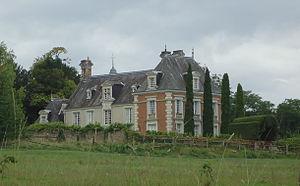
Château de Gennevraye - Aubigné-Racan - Sarthe (72)
Aubigné-Racan est une commune française, située dans le département de la Sarthe en région Pays de la Loire, peuplée de 2 120 habitants.